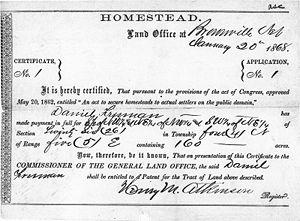
L'Histoire du Nebraska reflète la position centrale de l'État, entre les bassins supérieurs et inférieurs de la grande artère fluviale américaine, qui en fait un lieu de transit et d'émigration à toutes les époques.
Le Homestead Act est une loi des États-Unis d’Amérique, signée par le président Abraham Lincoln le 20 mai 1862. Elle permet à chaque famille pouvant justifier qu'elle occupe un terrain depuis 5 ans d'en revendiquer la propriété privée, et ce dans la limite de 160 acres. Si la famille y vit depuis au moins 6 mois, elle peut aussi sans attendre acheter le terrain à un prix relativement faible de 1,25 dollar par acre.